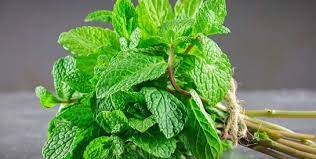
Ci nataal bi ñu ngi fiy gis naanaa, xobu naanaa yu tege ci benn béréb muy mel ni dan ko dajale dan ko def saam walla say ; ay xobu naanaa yu "vertes".